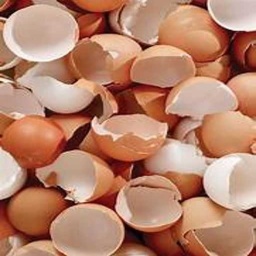
Label: eggshells